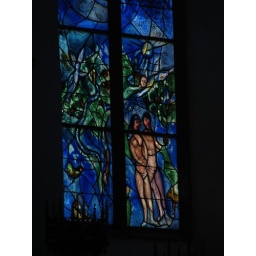
Stained glass window by Marc Chagall in St Stephan's, Mainz, Germany